Francis Schmidt

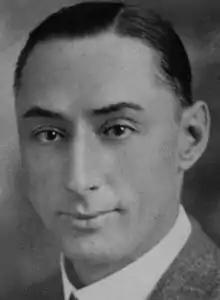
Schmidt, circa 1920

Francis Albert Schmidt (December 3, 1885 – September 19, 1944) was an American football player and coach of football, basketball, and baseball. He served as the head football coach at the University of Tulsa (1919–1921), the University of Arkansas (1922–1928), Texas Christian University (1929–1933), Ohio State University (1934–1940), and the University of Idaho (1941–1942), compiling a career college football head coaching record of .